Hank Hanegraaff

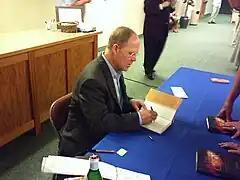
Hank Hanegraaff signs books at a 2007 event in St. Louis.

Hanegraaff sued longtime critic William Alnor for alleging that Hanegraaff's fundraising was under investigation for mail fraud. The allegation was based on an incident of misdirected mail, which was followed by a January 2005 CRI fundraising letter saying the error might have caused "perhaps hundreds of thousands of dollars" in donations to be lost. The defamation lawsuit was thrown out based on California's anti-SLAPP statute. The court found that although Alnor's statements regarding a mail fraud investigation were false, Hanegraaff was unlikely to prove "actual malice."